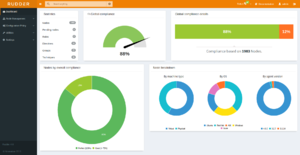
Rudder est un logiciel libre de configuration automatique de serveurs. Il se veut simple d'utilisation, orienté web et applique un raisonnement dirigé par les rôles. Il s'appuie sur des agents légers installés localement sur chaque machine gérée.